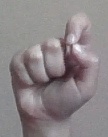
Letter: fa